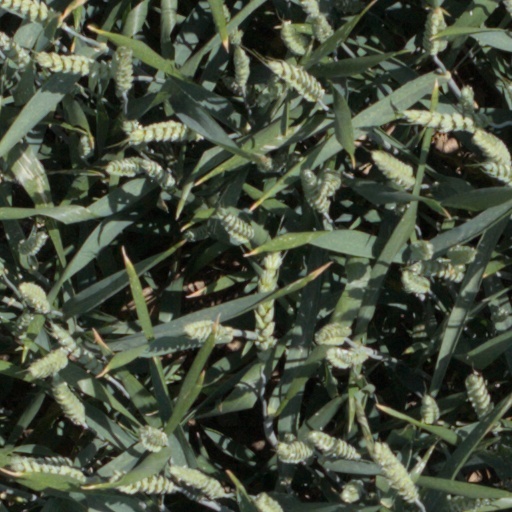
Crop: wheat